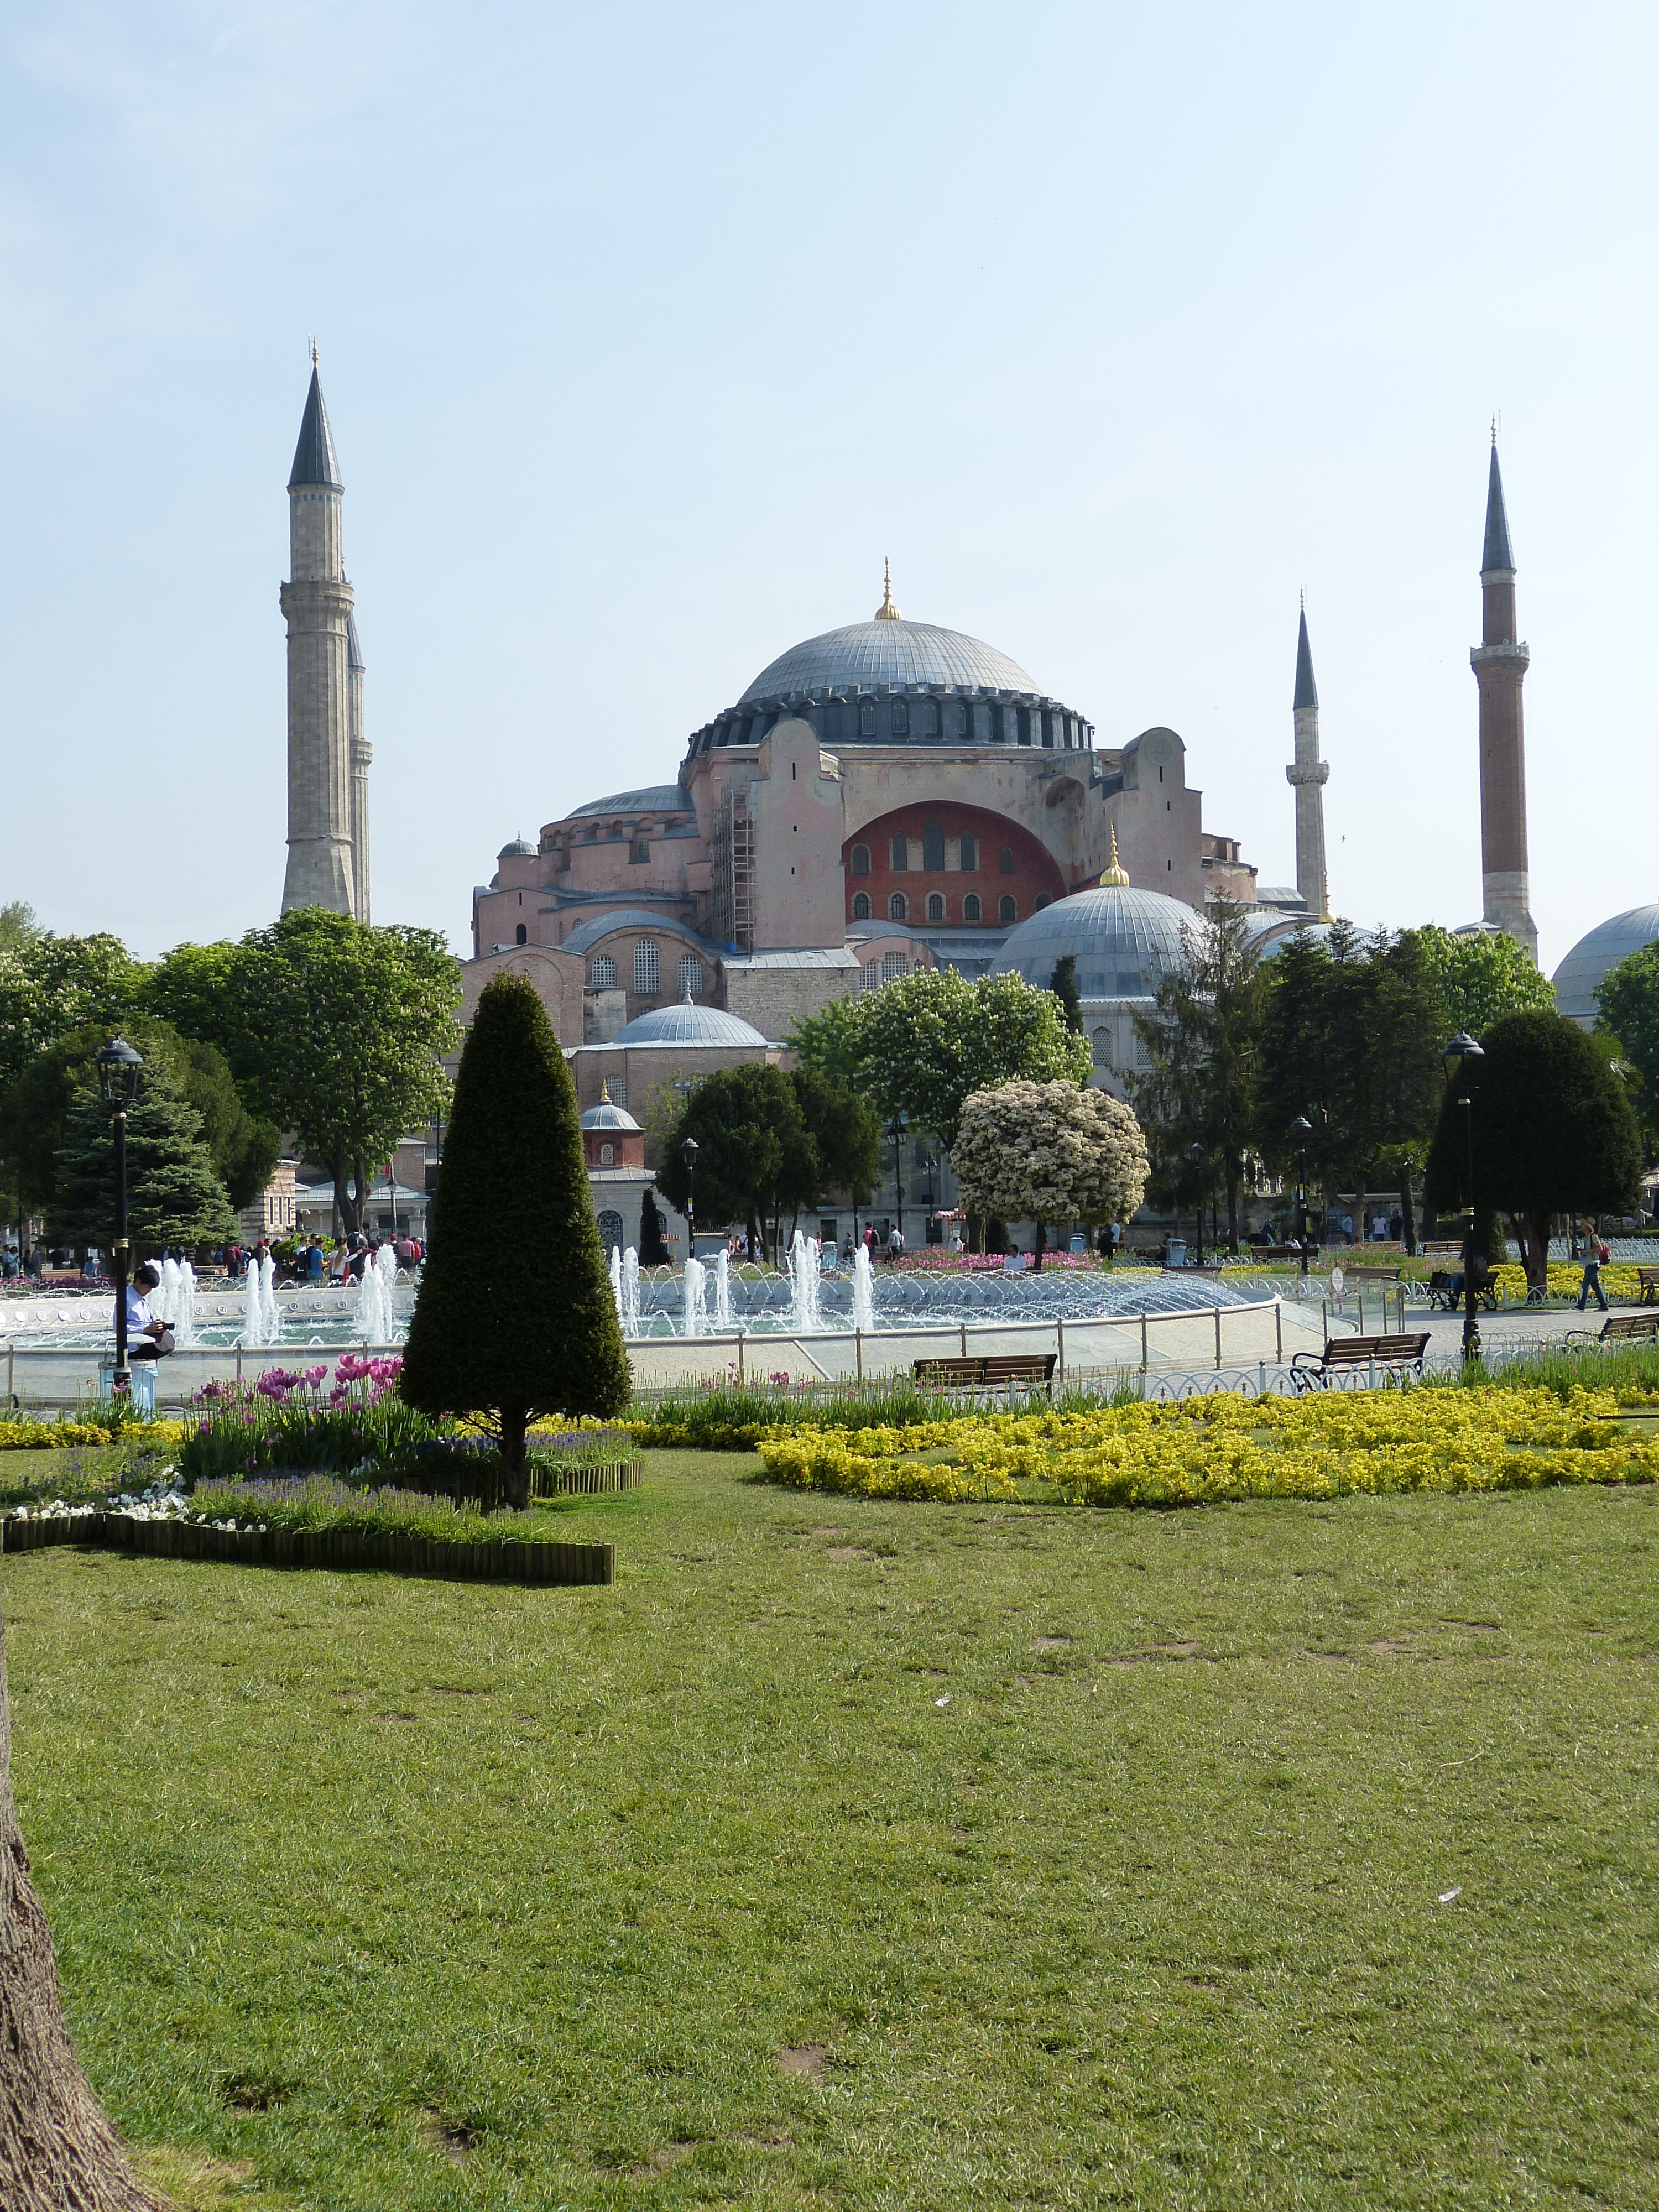
monument, museum, park, landmark, church, tourism, place of worship, places of interest, turkey, istanbul, mosque, dome, historically, minaret, imposing, hagia sophia, hagia sofia, dome basilica, late antiquity